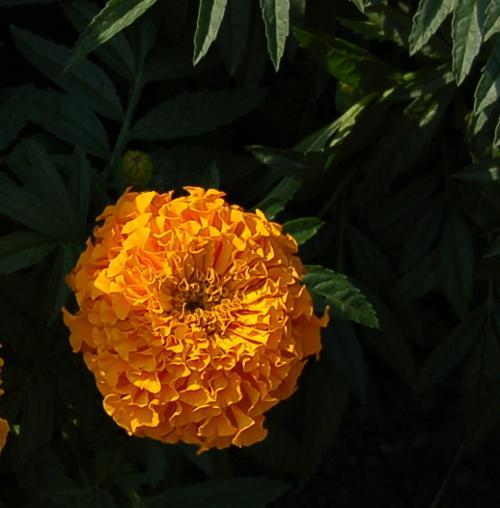
Label: marigold